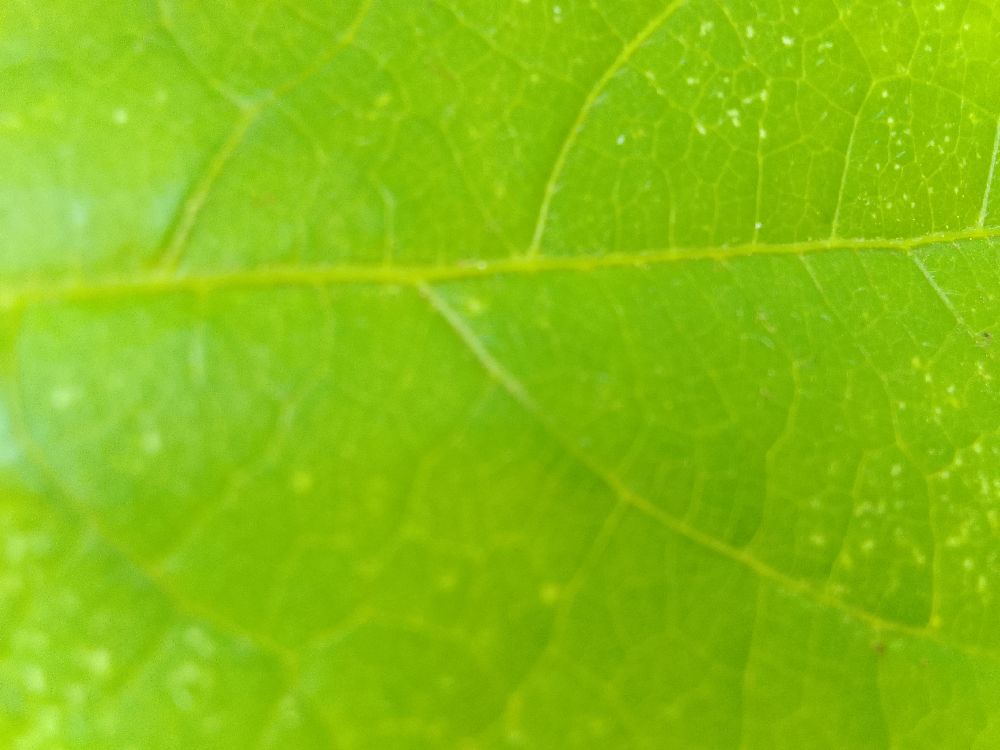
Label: healthy